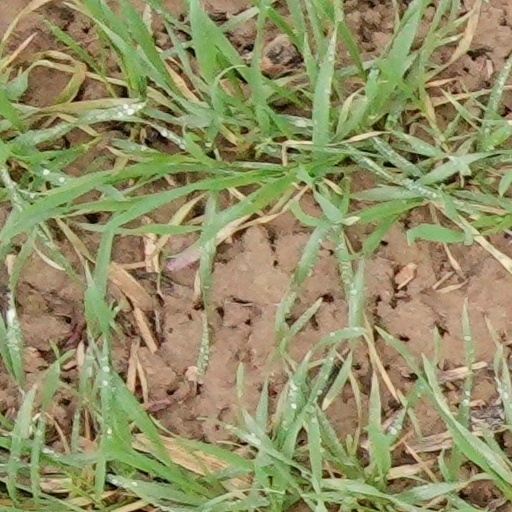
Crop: wheat